John Hely

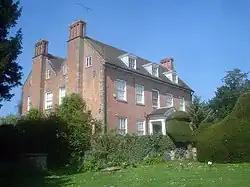
Eye Manor, which was built by Hely's father-in-law, Ferdinando Gorges.

Meliora's elder sister Barbara had married the rising young statesman Thomas Coningsby, 1st Earl Coningsby in 1675. Barbara's marriage to Thomas was notoriously unhappy, partly due to her father's ill-advised financial schemes which involved Thomas in disastrous losses, and ended in divorce. Nonetheless, Hely's rise to high office was almost certainly due to the Coningsby connection: Coningsby's biographer suggests that Hely was sent to Ireland to strengthen Coningsby's power base in Dublin.